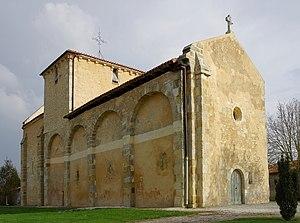
Église Saint-Martin (XIe-XVIIe siècles), Poullignac, Charente, France.
Poullignac est une commune du Sud-Ouest de la France, située dans le département de la Charente.
L'église Saint-Martin est une église catholique située à Poullignac, en France.
Cet article recense les monuments historiques de la Charente, en France.
Saint-Martin est le nom de nombreuses églises, en Europe et en Amérique latine. Cet article en recense un certain nombre.